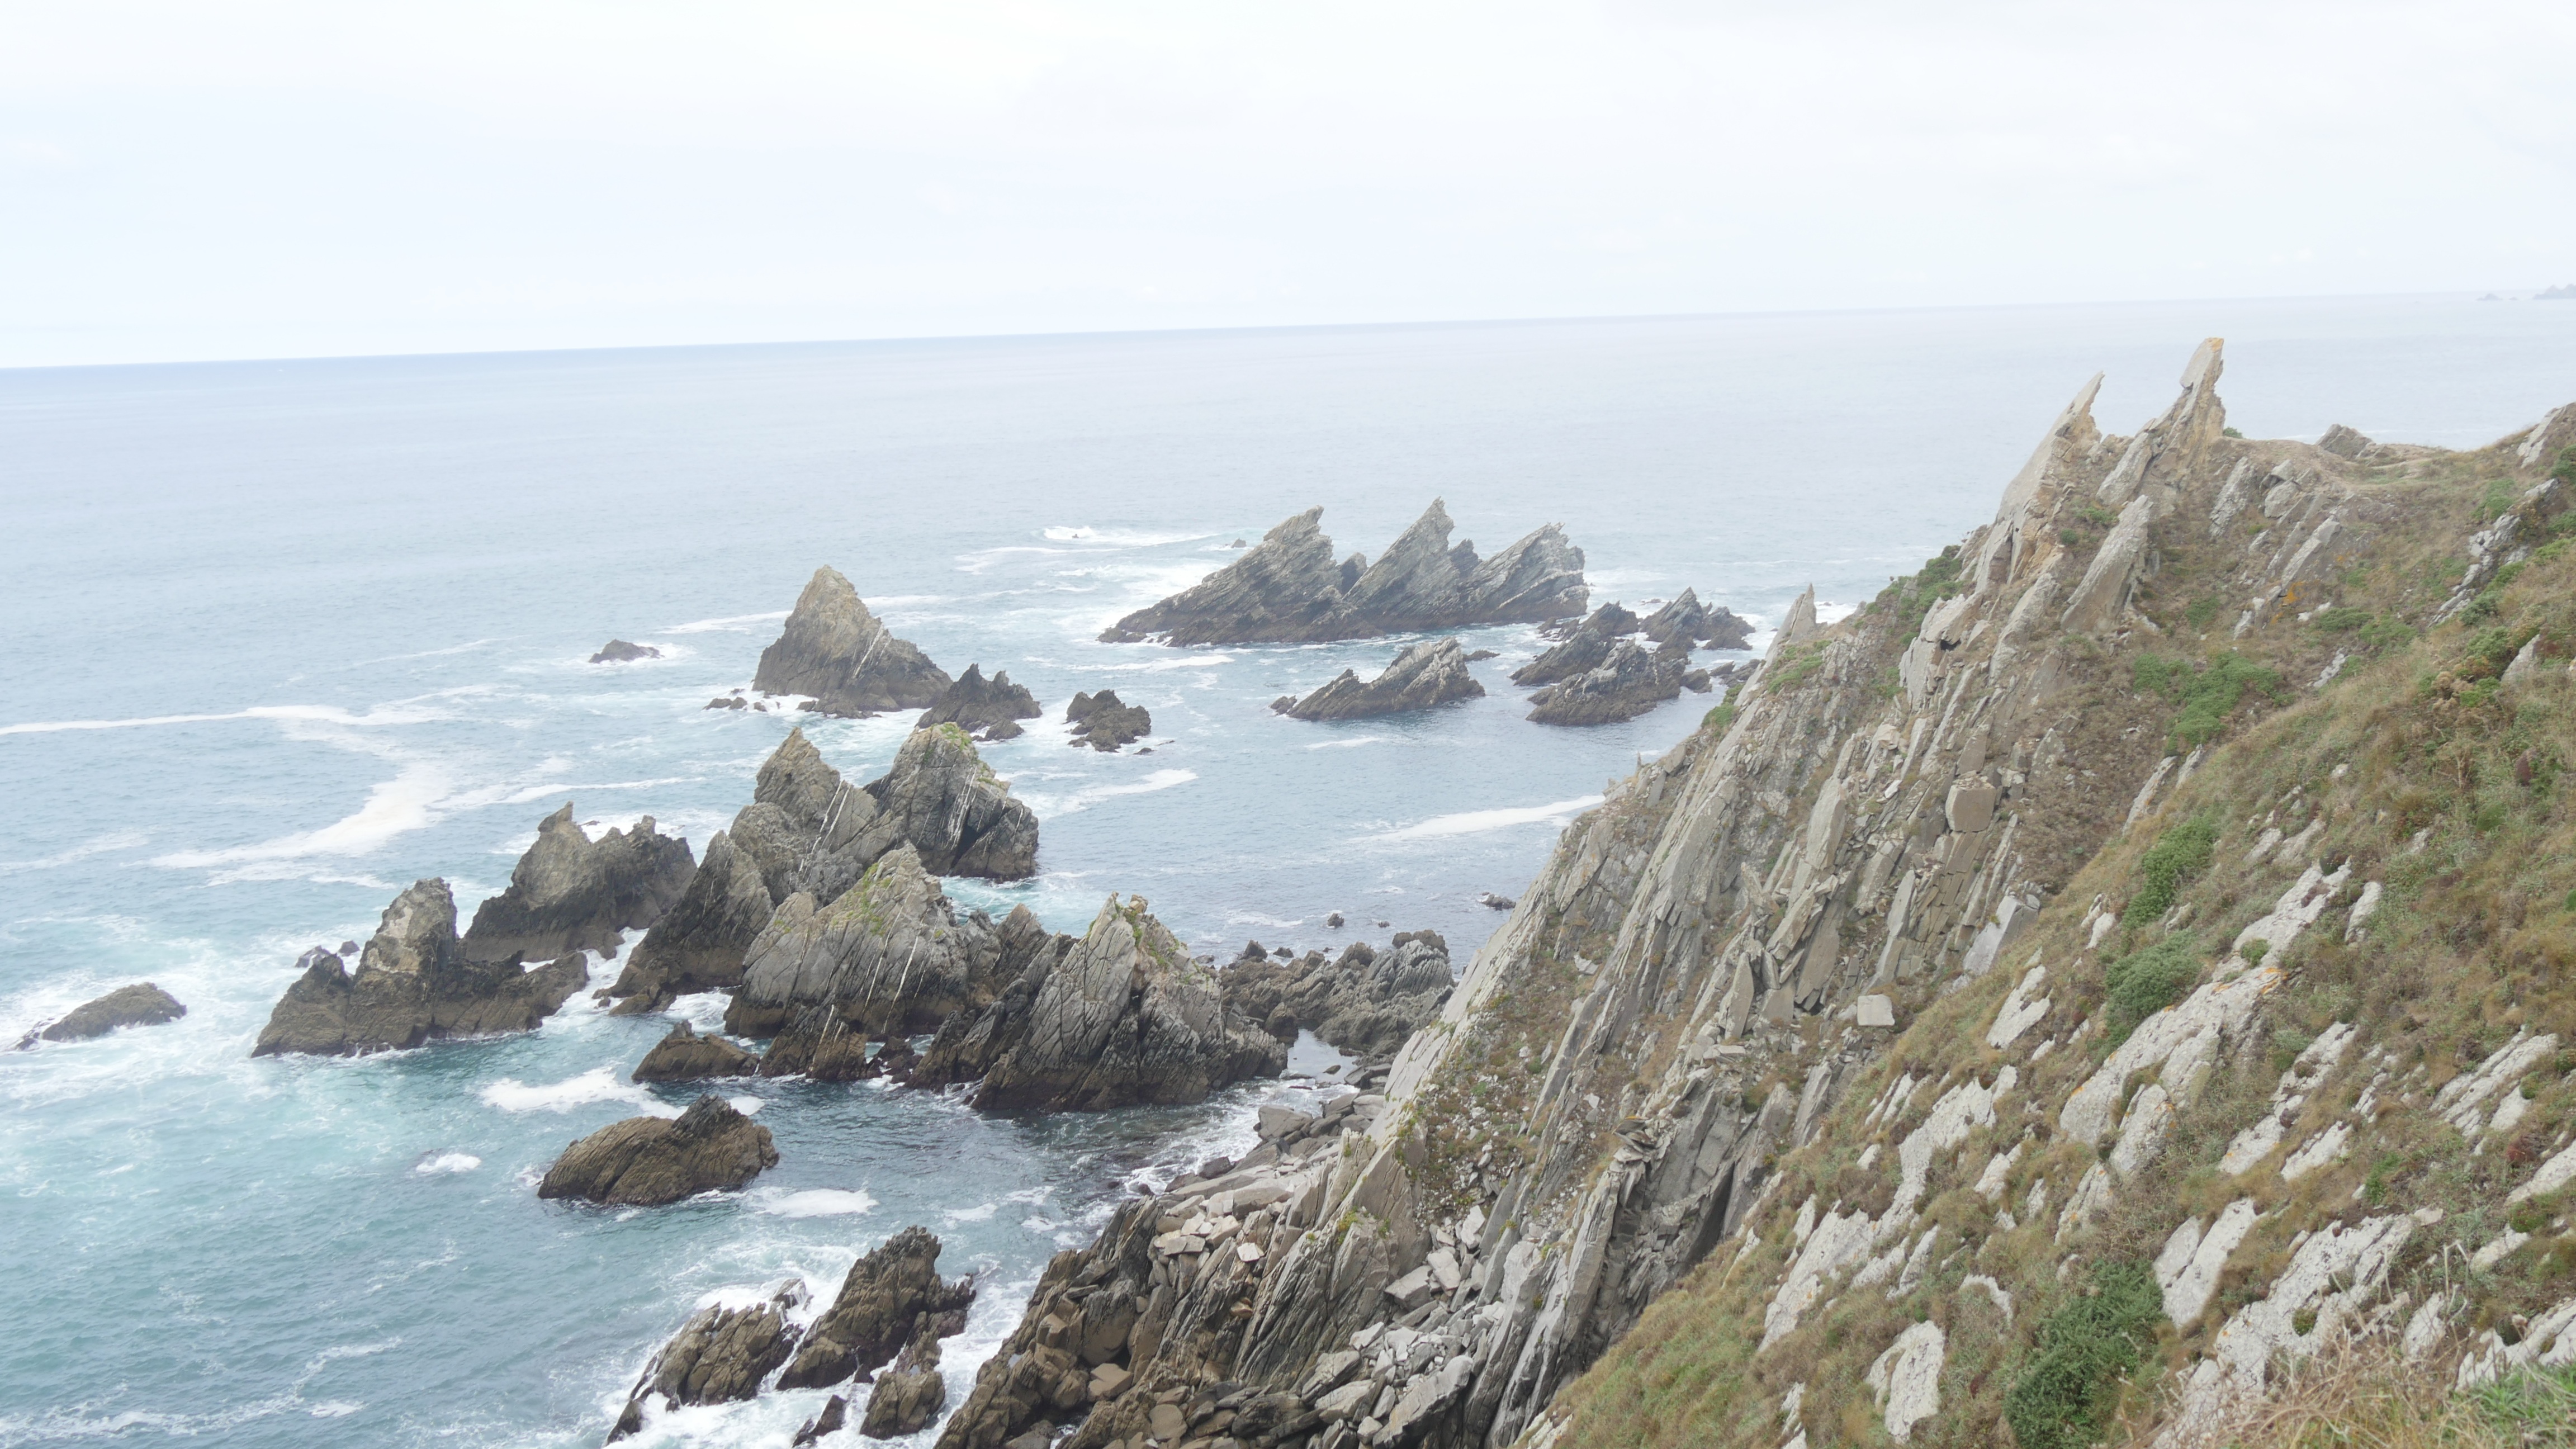
beach, sea, coast, rock, ocean, shore, cliff, cove, bay, stack, terrain, cape, landform